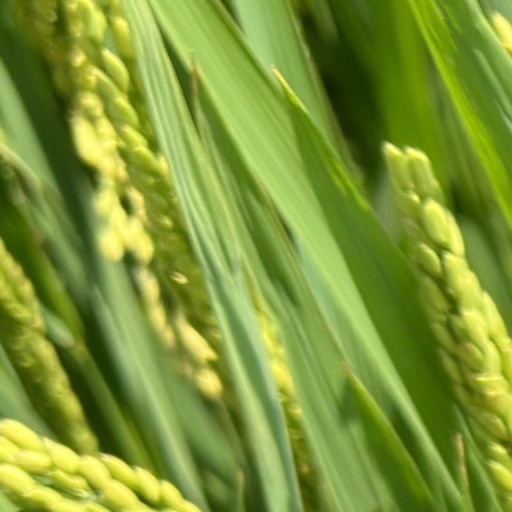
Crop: rice